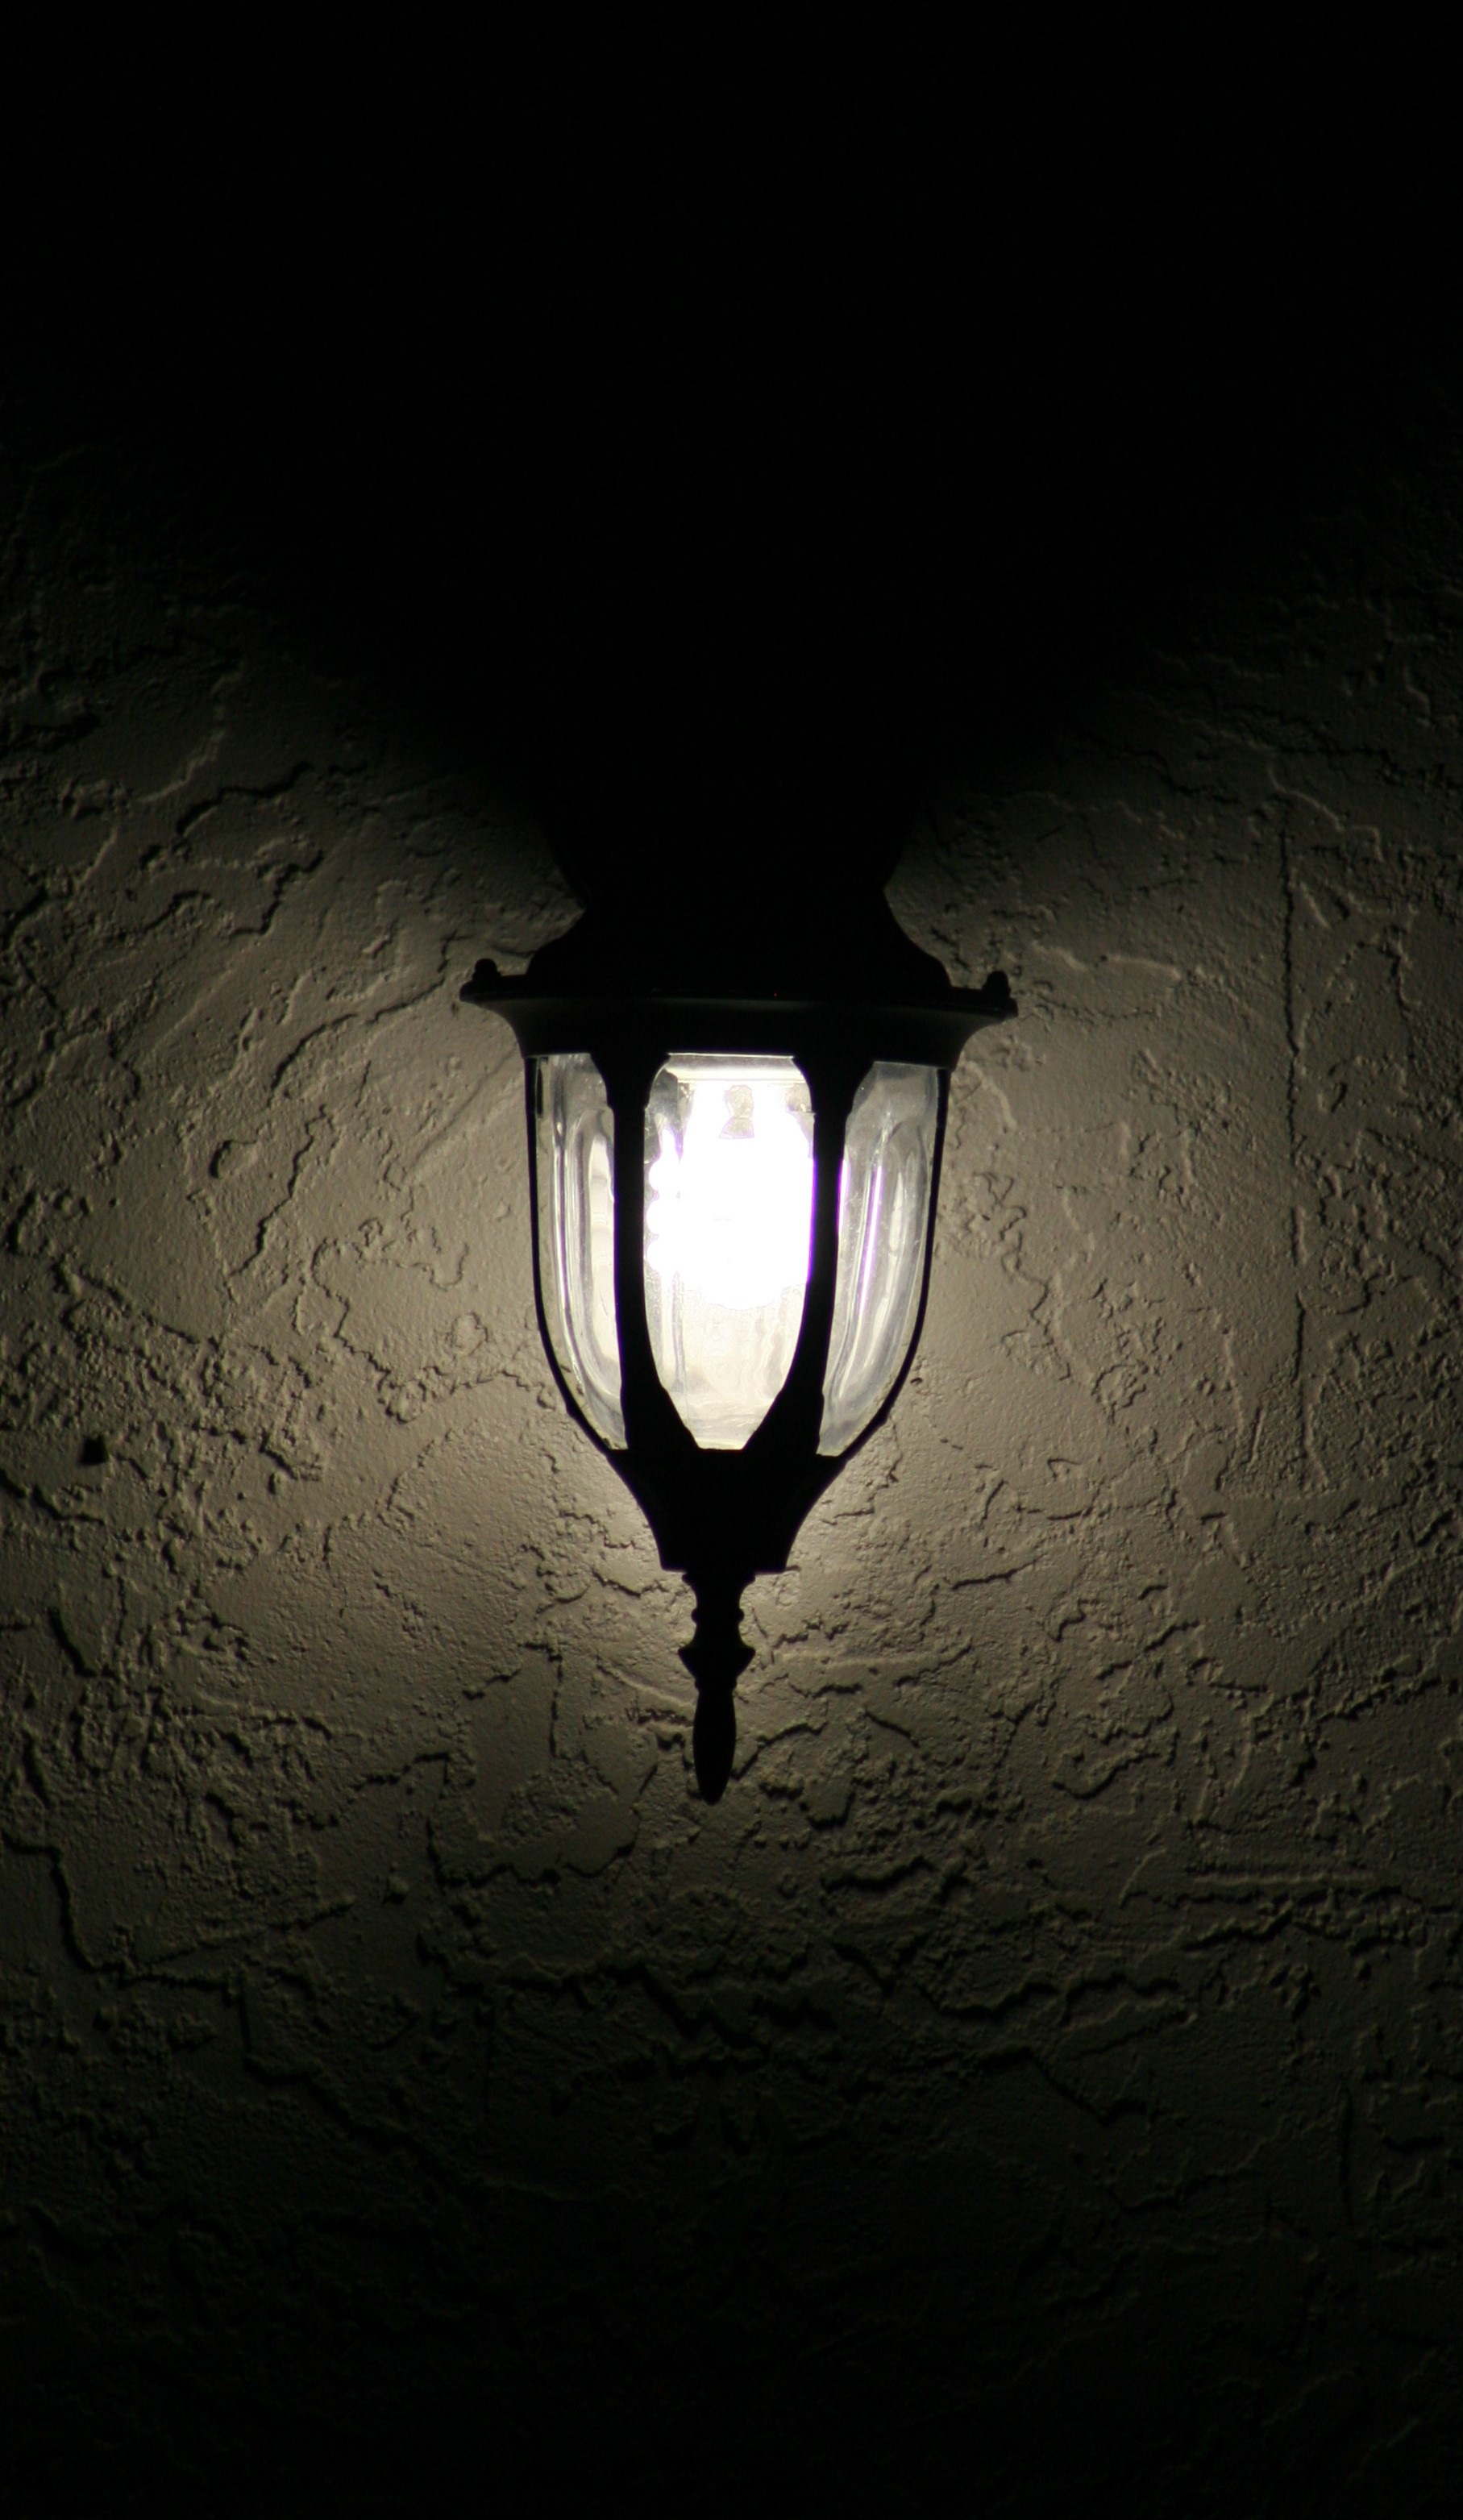
light, night, reflection, darkness, street light, lamp, black, monochrome, lighting, circle, energy, symmetry, light fixture, electric, macro photography, still life photography, computer wallpaper, incandescent light bulb